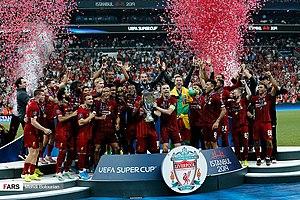
La saison 2019-2020 est la 128ᵉ saison de Liverpool FC et leur 58ᵉ saison consécutive dans l'élite du football anglais. C'est également la 28ᵉ saison consécutive du club en Premier League. Depuis le 11 mars 2020, il a été décidé à l'unanimité de suspendre le football professionnel en Angleterre jusqu'au 4 avril 2020 en raison de la pandemie du Coronavirus.